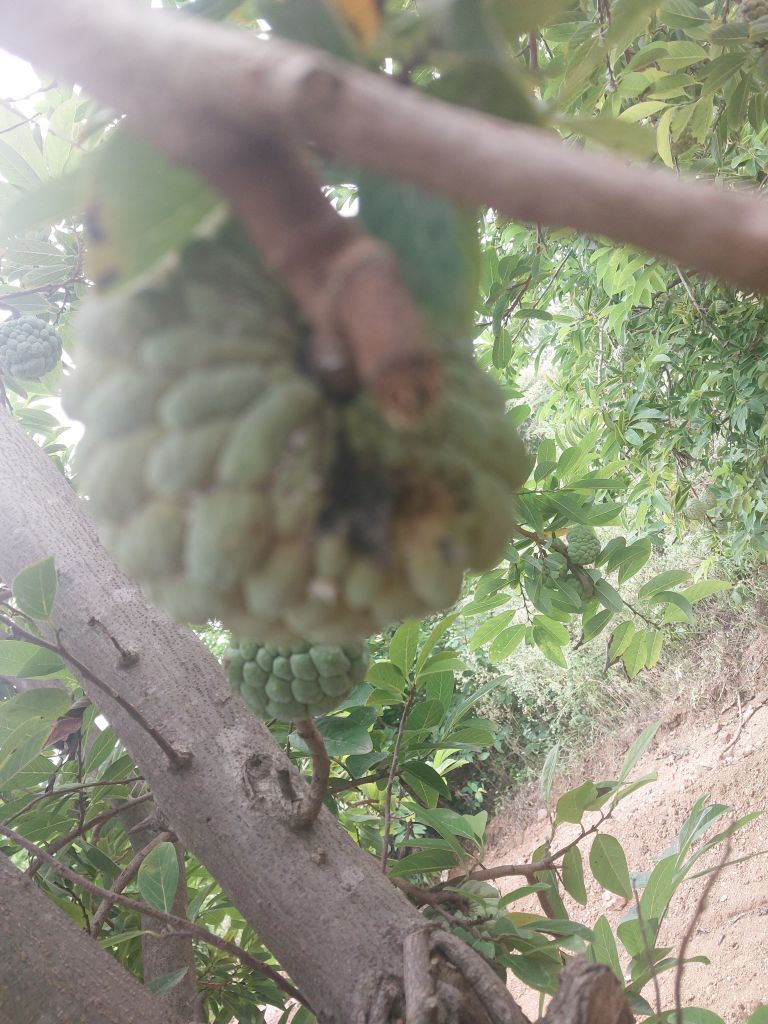
Disease label: Athracnose